Shimron

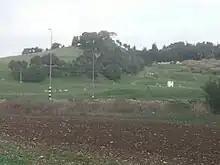

Tel Shimron (Hebrew: תל שמרון) is an archaeological site and nature reserve in the Jezreel Valley.